Louise Bryant

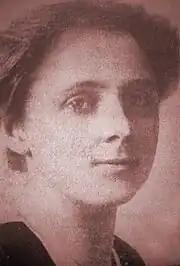
Anna Louise Strong in 1918, the year before she arranged Bryant's national speaking tour, "The Truth About Russia".

In mid-August, when Bryant returned from France, Reed met her at the dock and told her to prepare to go to Petrograd four days later to cover the Russian Revolution. Eastman of "The Masses" had raised funds to pay Reed's travel expenses, and the Bell Syndicate assigned Bryant to report on the war "from a woman's point of view". Leaving New York on August 17, they arrived in Petrograd, which was then the capital of Russia, about six months after the forced abdication of the last Russian czar, Nicholas II. Headed by Alexander Kerensky, the provisional government that had succeeded the czar had already survived an attempted putsch by Major General Lavr Kornilov. Bryant and Reed entered the city after the Kornilov Affair and before the Bolsheviks overthrew the Kerensky government in the October Revolution.